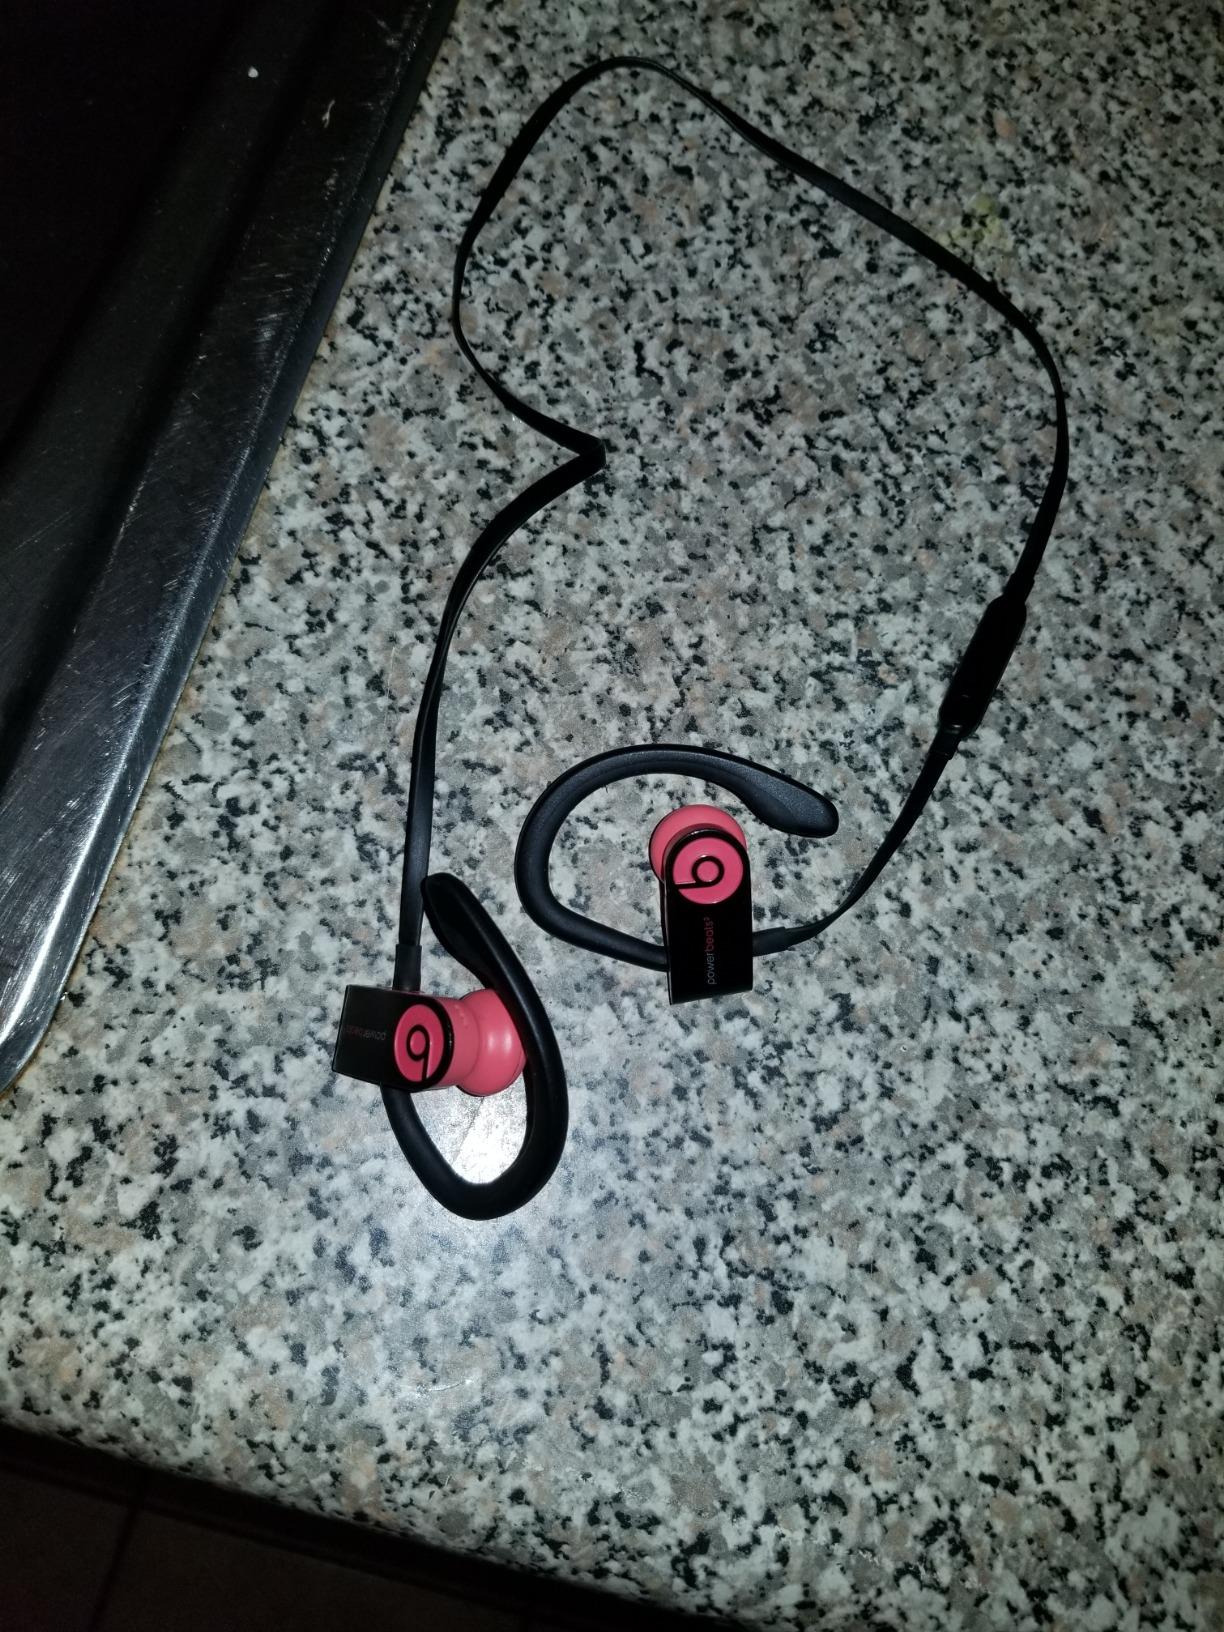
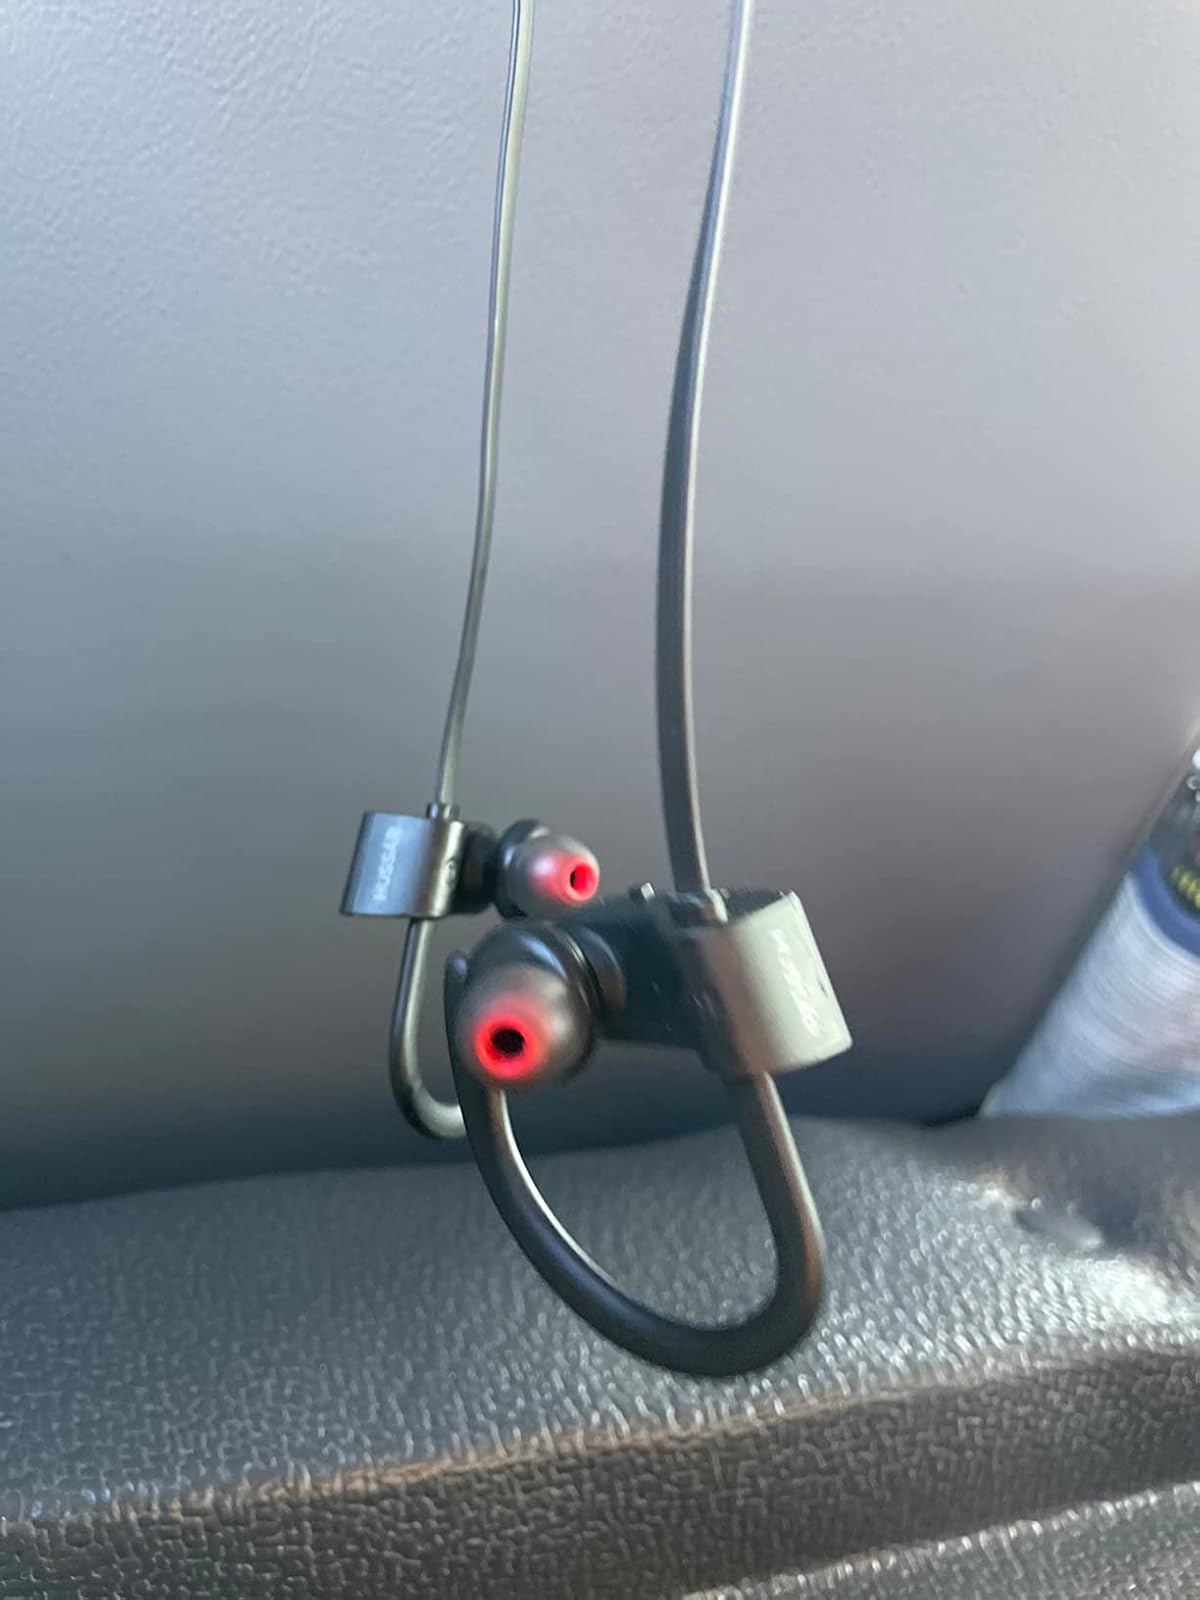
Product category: headphones
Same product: no